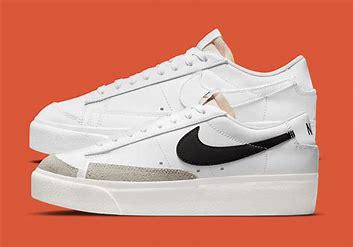
Brand: Nike
Model: Blazer SB